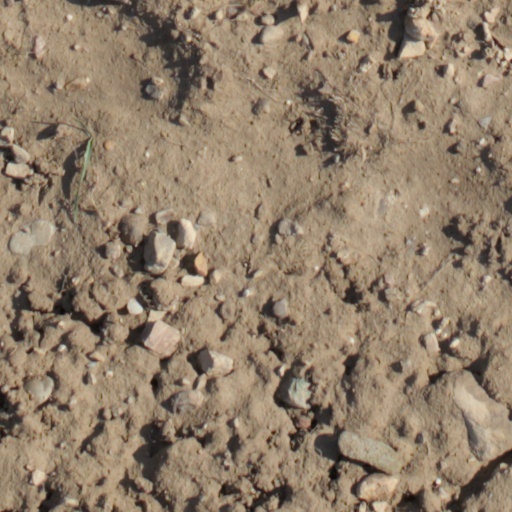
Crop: wheat